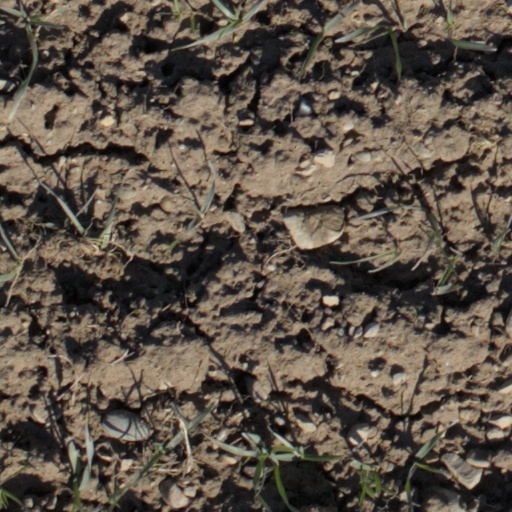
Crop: wheat